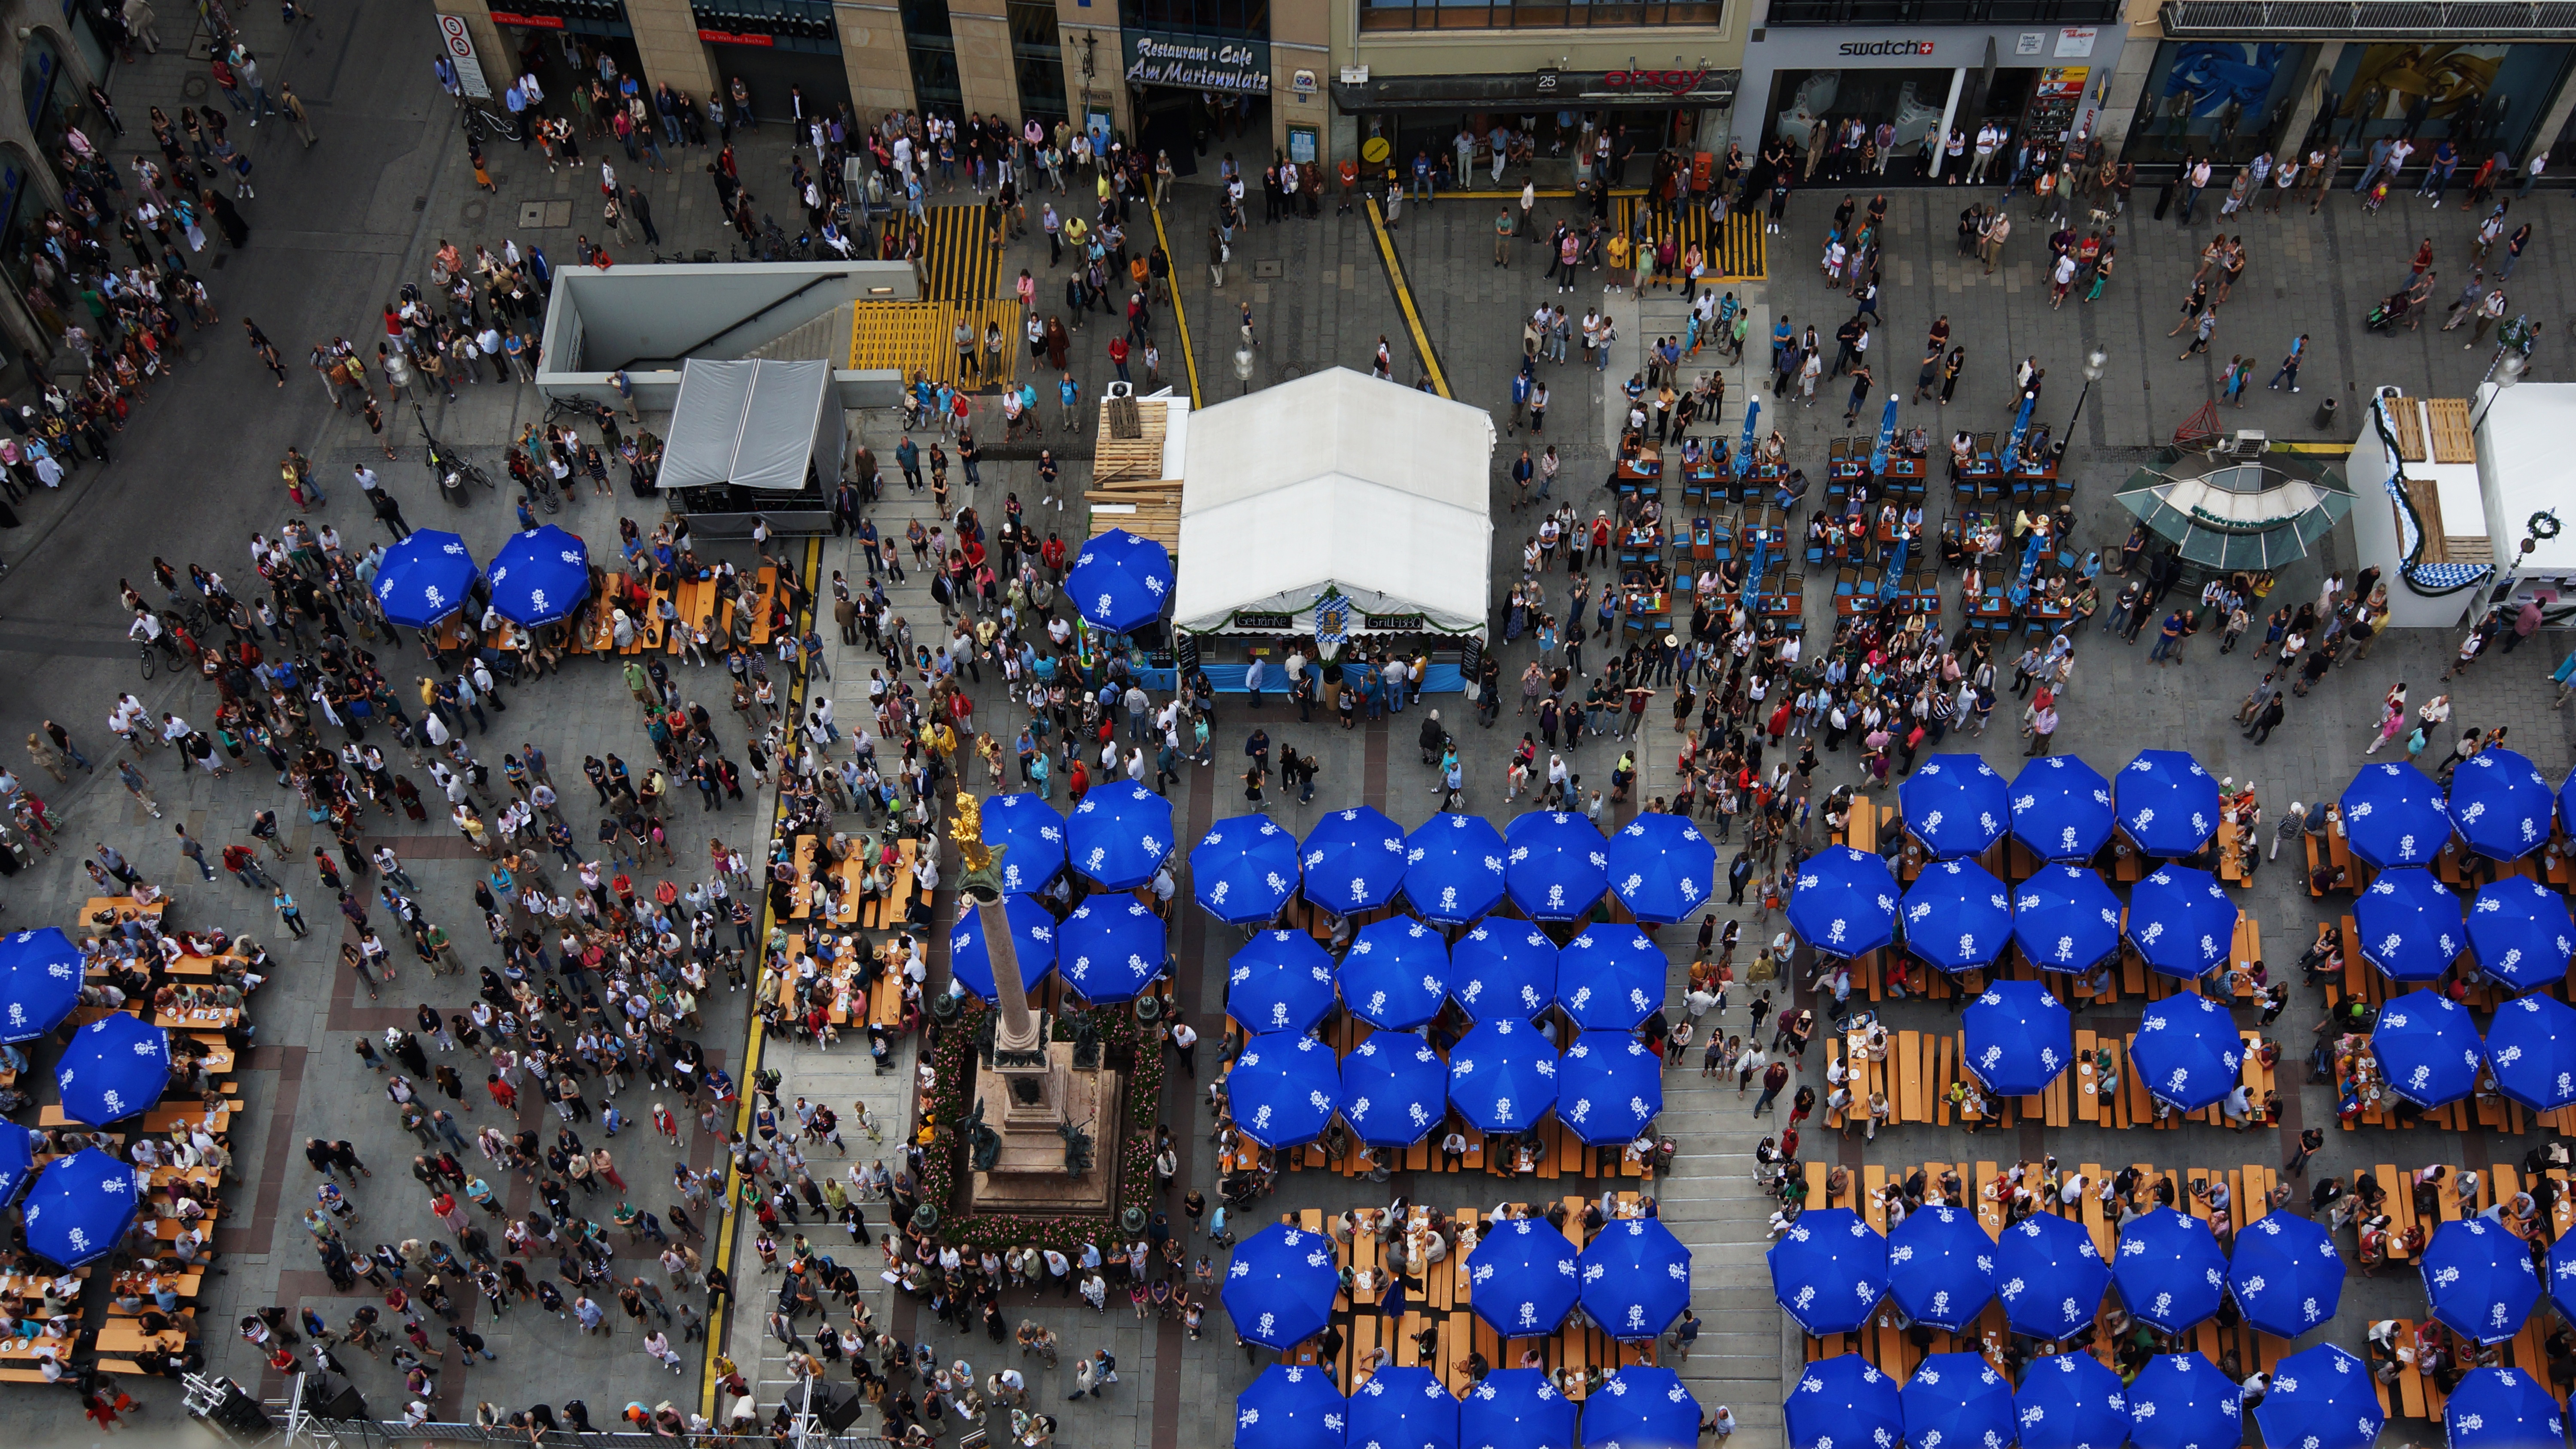
structure, people, crowd, summer, audience, festival, arena, event, munich, town hall square, sport venue